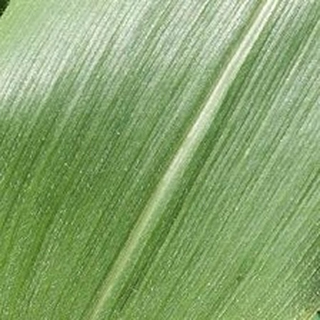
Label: healthy_corn